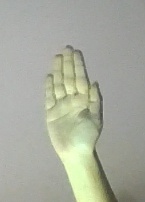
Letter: seen